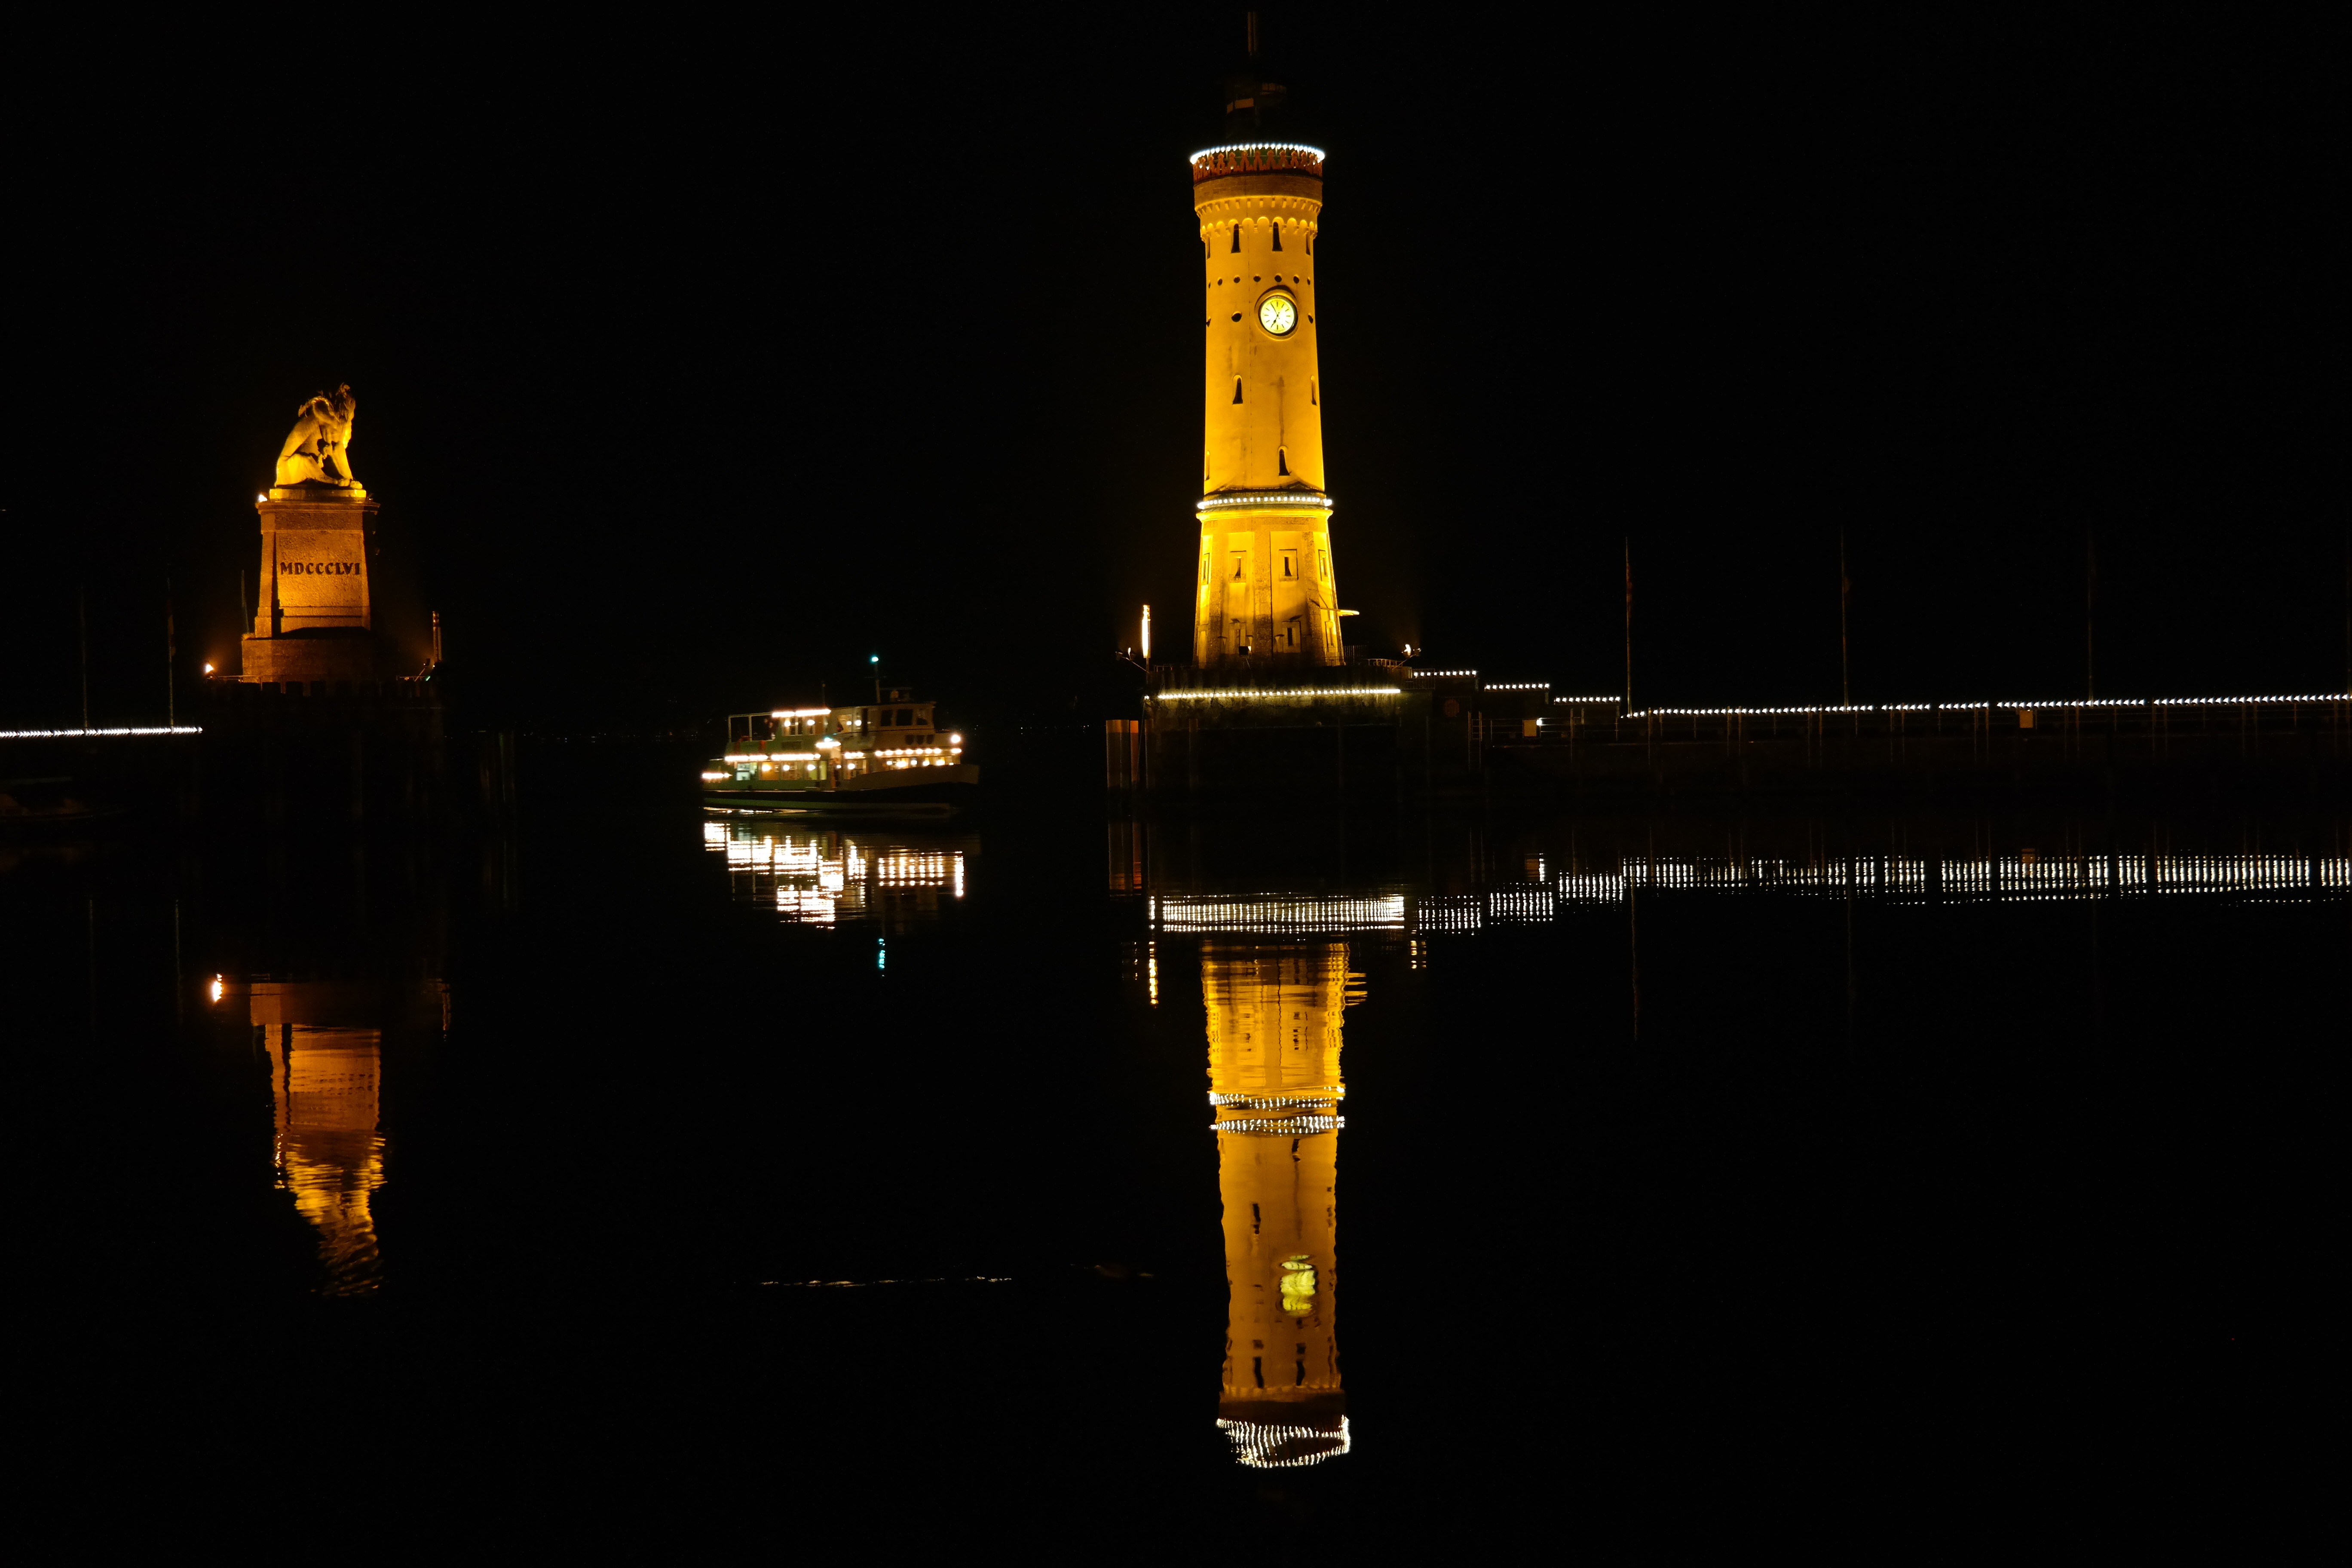
water, light, lighthouse, architecture, night, lake, building, idyllic, evening, reflection, tower, holiday, island, romantic, landmark, beacon, darkness, port, tourism, lighting, illuminated, places of interest, bank, germany, bavaria, promenade, shipping, mood, historically, mirroring, seaport, night photograph, lake constance, new lighthouse, swabia, harbour entrance, holiday destination, lindau, night mood, bavarian lion, allgau